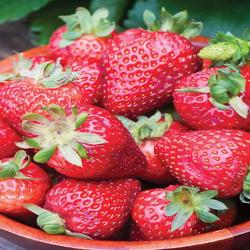
Label: Strawberry